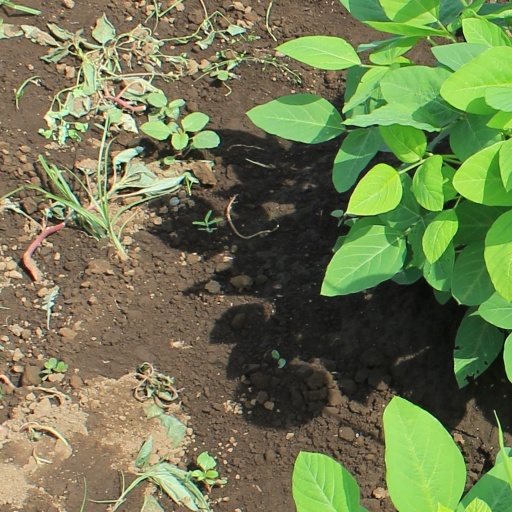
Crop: soybean